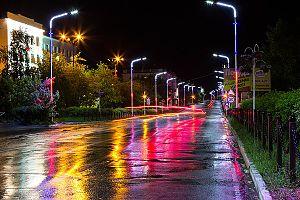
Tcheremkhovo est une ville de l'oblast d'Irkoutsk, en Russie, et le centre administratif du raïon de Tcheremkhovo. Sa population s'élevait à 50 154 en 2020.